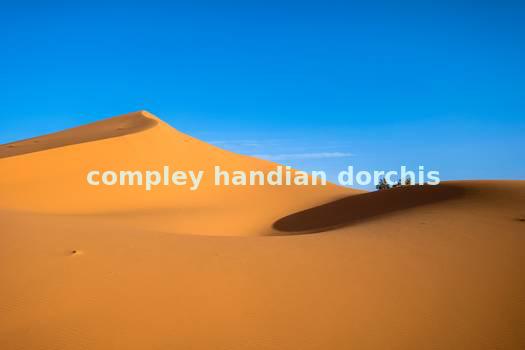
Label: Watermark